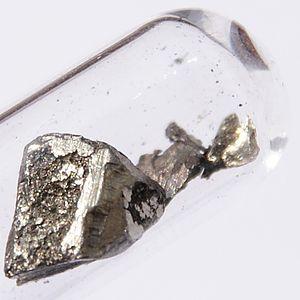
Les lanthanides sont une famille du tableau périodique comprenant les 15 éléments allant du lanthane au lutécium. Avec le scandium et l'yttrium, ces éléments font partie des terres rares. Ils tirent leur nom du lanthane, premier de la famille, en raison de leurs propriétés chimiques très semblables à ce dernier, du moins pour les plus légers d'entre eux. On les désigne parfois sous le symbole chimique collectif Ln, qui représente alors n'importe quel lanthanide. Ce sont tous des éléments du bloc f, hormis le lutécium, qui appartient au bloc d. Ils forment tous des cations trivalents Ln³⁺ dont la chimie est très largement déterminée par leur rayon ionique, qui décroît régulièrement du lanthane au lutécium.